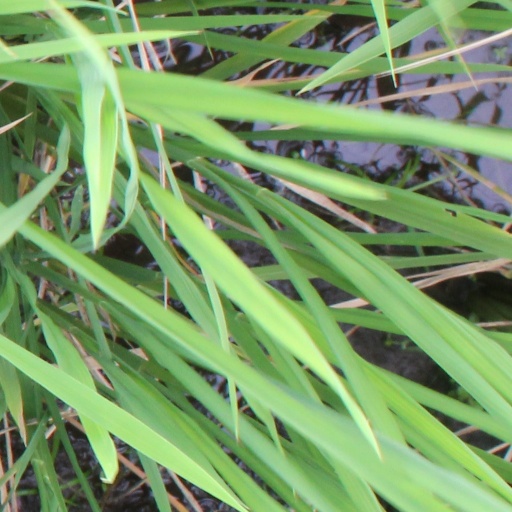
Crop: rice